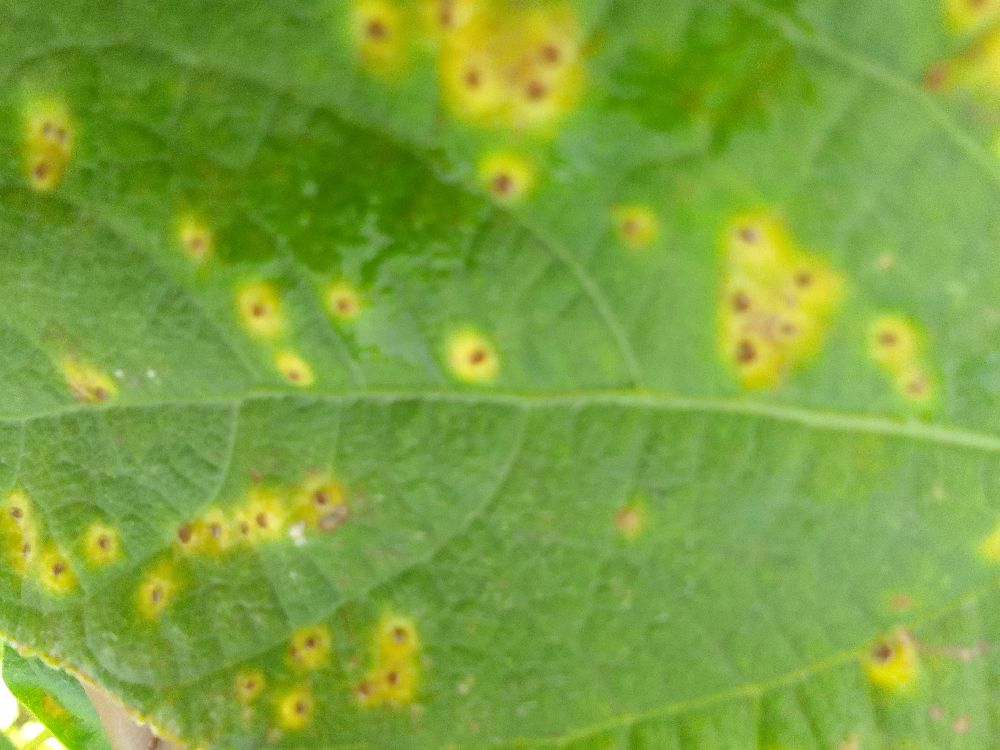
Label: rust